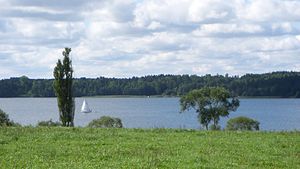
Färingsö
Färingsö, vy från Lövsta 2010
Färingsö, eller Svartsjölandet, er en ø i Mälaren. Den ligger i Ekerö kommun vest for Stockholm, Uppland. Øen er omgivet af Långtarmen i vest og Lövstafjärden, Lambarfjärden og Mörbyfjärden i øst.